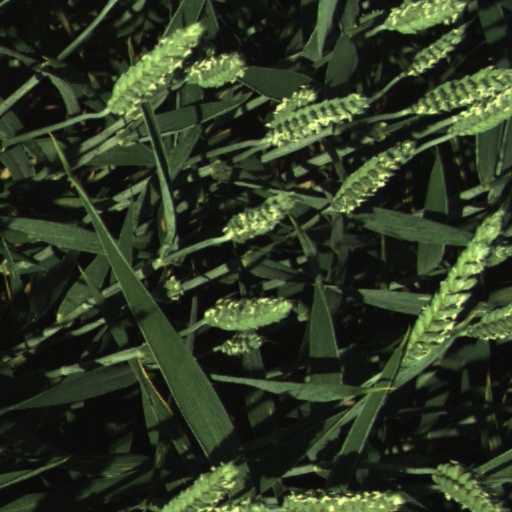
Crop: wheat